Henry II of Cyprus

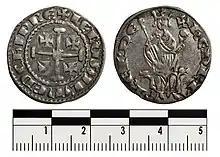
Silver 'gros grand' coin issued in the reign of Henry II. This silver denomination replaced the 'white bezants' and are notable for the western style depiction of a king enthroned which replaced the Byzantine style.

Henry II (June 1270 – 31 March 1324) was the last crowned King of Jerusalem (after the fall of Acre on 28 May 1291, this title became empty) and also ruled as King of Cyprus. He was of the Lusignan dynasty.